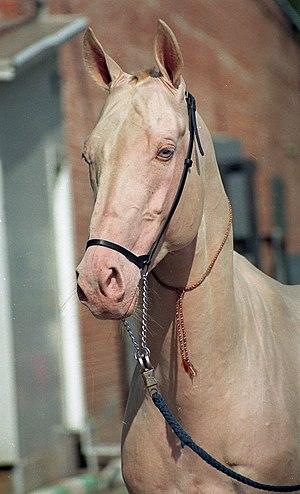
L’Akhal-Teke, ou cheval turkmène, est une race de chevaux de selle très ancienne, originaire d'Asie centrale. Traditionnellement élevé par la tribu des Tékés, il doit son nom à l'oasis d'Akhal-Téké. Son berceau se situe au Turkménistan et dans le Nord de l'Iran actuels. Cette race est l'emblème du Turkménistan. Très rapide, l'Akhal-Teke est aussi extrêmement endurant, robuste et sobre. Doté d'une morphologie atypique, très fine et athlétique, il est surtout connu pour sa robe aux reflets dorés, qui l'a popularisé. C'est un cheval apte à toutes les disciplines, détenteur d'un record olympique en dressage. La race a failli disparaître dans les années 1950 sous l'ère soviétique avec la lutte contre le nomadisme et l'arrivée de la motorisation. Elle a été sauvée par quelques éleveurs disséminés dans le Proche-Orient. L'Akhal-Teke a depuis dépassé les frontières de son pays natal, puisqu'il est élevé au Kazakhstan, en Russie, ainsi que dans plusieurs autres pays comme l'Allemagne, les États-Unis et la France, où il est reconnu comme race étrangère de cheval de selle depuis 2004.